Hugh Mackenzie (Royal Navy officer)

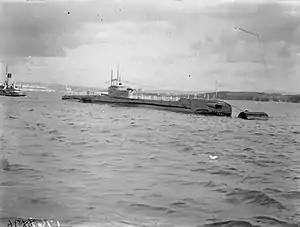
in Plymouth Sound in August 1945

As the picking seemed slim, the decision was taken to form a new submarine flotilla, the 8th Submarine Flotilla, based at Fremantle, Western Australia, as part of the British Pacific Fleet, although it would be under the operational control of COMSUBSOUWESPAC, Rear Admiral James Fyfe, USN. Mackenzie broke his ribs, so Lieutenant J. Nash took "Tantalus" on a war patrol to Australia, while Mackenzie travelled to Fremantle on the submarine depot ship .